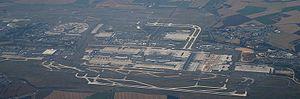
Vue panoramique de Roissy-Charles De Gaulle
La Seine-Saint-Denis est un département français situé au nord-est de l'agglomération parisienne, appartenant à la petite couronne de la région Île-de-France. L'INSEE et La Poste lui attribuent le code 93.
Cet article décrit l'économie de la Seine-Saint-Denis, caractérisée par son dynamisme, malgré un taux de chômage relativement élevé.